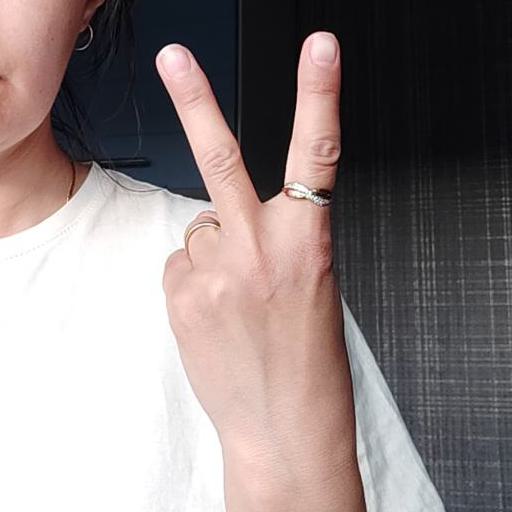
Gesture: peace_inverted